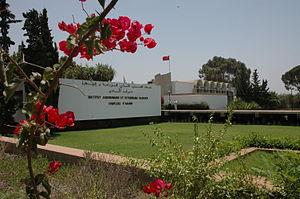
Complexe horticole d'Agadir de l'IAV Hassan II
L’enseignement agricole est un facteur important de la politique de développement agricole et rural du Maroc. Il accompagne les politiques sectorielles du Ministère de l’Agriculture et de la Pêche Maritime et plus particulièrement celles conduites dans le cadre du Plan Maroc Vert mis en œuvre depuis 2008 et qui fait de l’agriculture l’une des priorités du pays.